The Miz

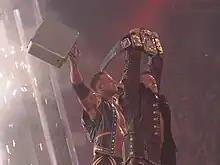
The Miz (right) successfully defended the WWE Championship in the main event of WrestleMania XXVII in April 2011

On July 18 at Money in the Bank, the Miz won Raw's Money in the Bank ladder match to win a contract for a WWE Championship match that he could utilize at any time. Over the next few weeks, the Miz made various, unsuccessful attempts at cashing in his Money in the Bank contract on the WWE Champion Sheamus. At SummerSlam on August 15, the Miz began a rivalry with his NXT rookie Daniel Bryan, which resulted in a United States Championship match between the two at the Night of Champions event on September 19, in which the Miz dropped the title to Bryan. At Hell in a Cell on October 3, the Miz failed to regain the championship in a triple threat submissions count anywhere match also including John Morrison. At Bragging Rights on October 24, the Miz led Team Raw (which also included R-Truth, Morrison, Santino Marella, Sheamus, CM Punk and Ezekiel Jackson), but they were defeated by Team SmackDown (Alberto Del Rio, Big Show, Edge, Jack Swagger, Kofi Kingston, Rey Mysterio and Tyler Reks).